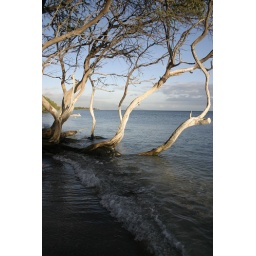
reflections of sunset on a beach tree in Maui